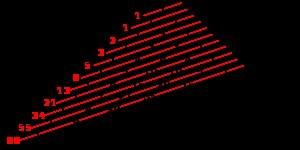
En mathématiques les polynômes de Fibonacci, nommés ainsi en l'honneur du mathématicien italien Leonardo Fibonacci, sont une suite de polynômes généralisant les nombres de Fibonacci, définis d'une manière telle que soit égal au n-ième nombre de la suite de Fibonacci. Les polynômes de Lucas généralisent de même les nombres de Lucas.